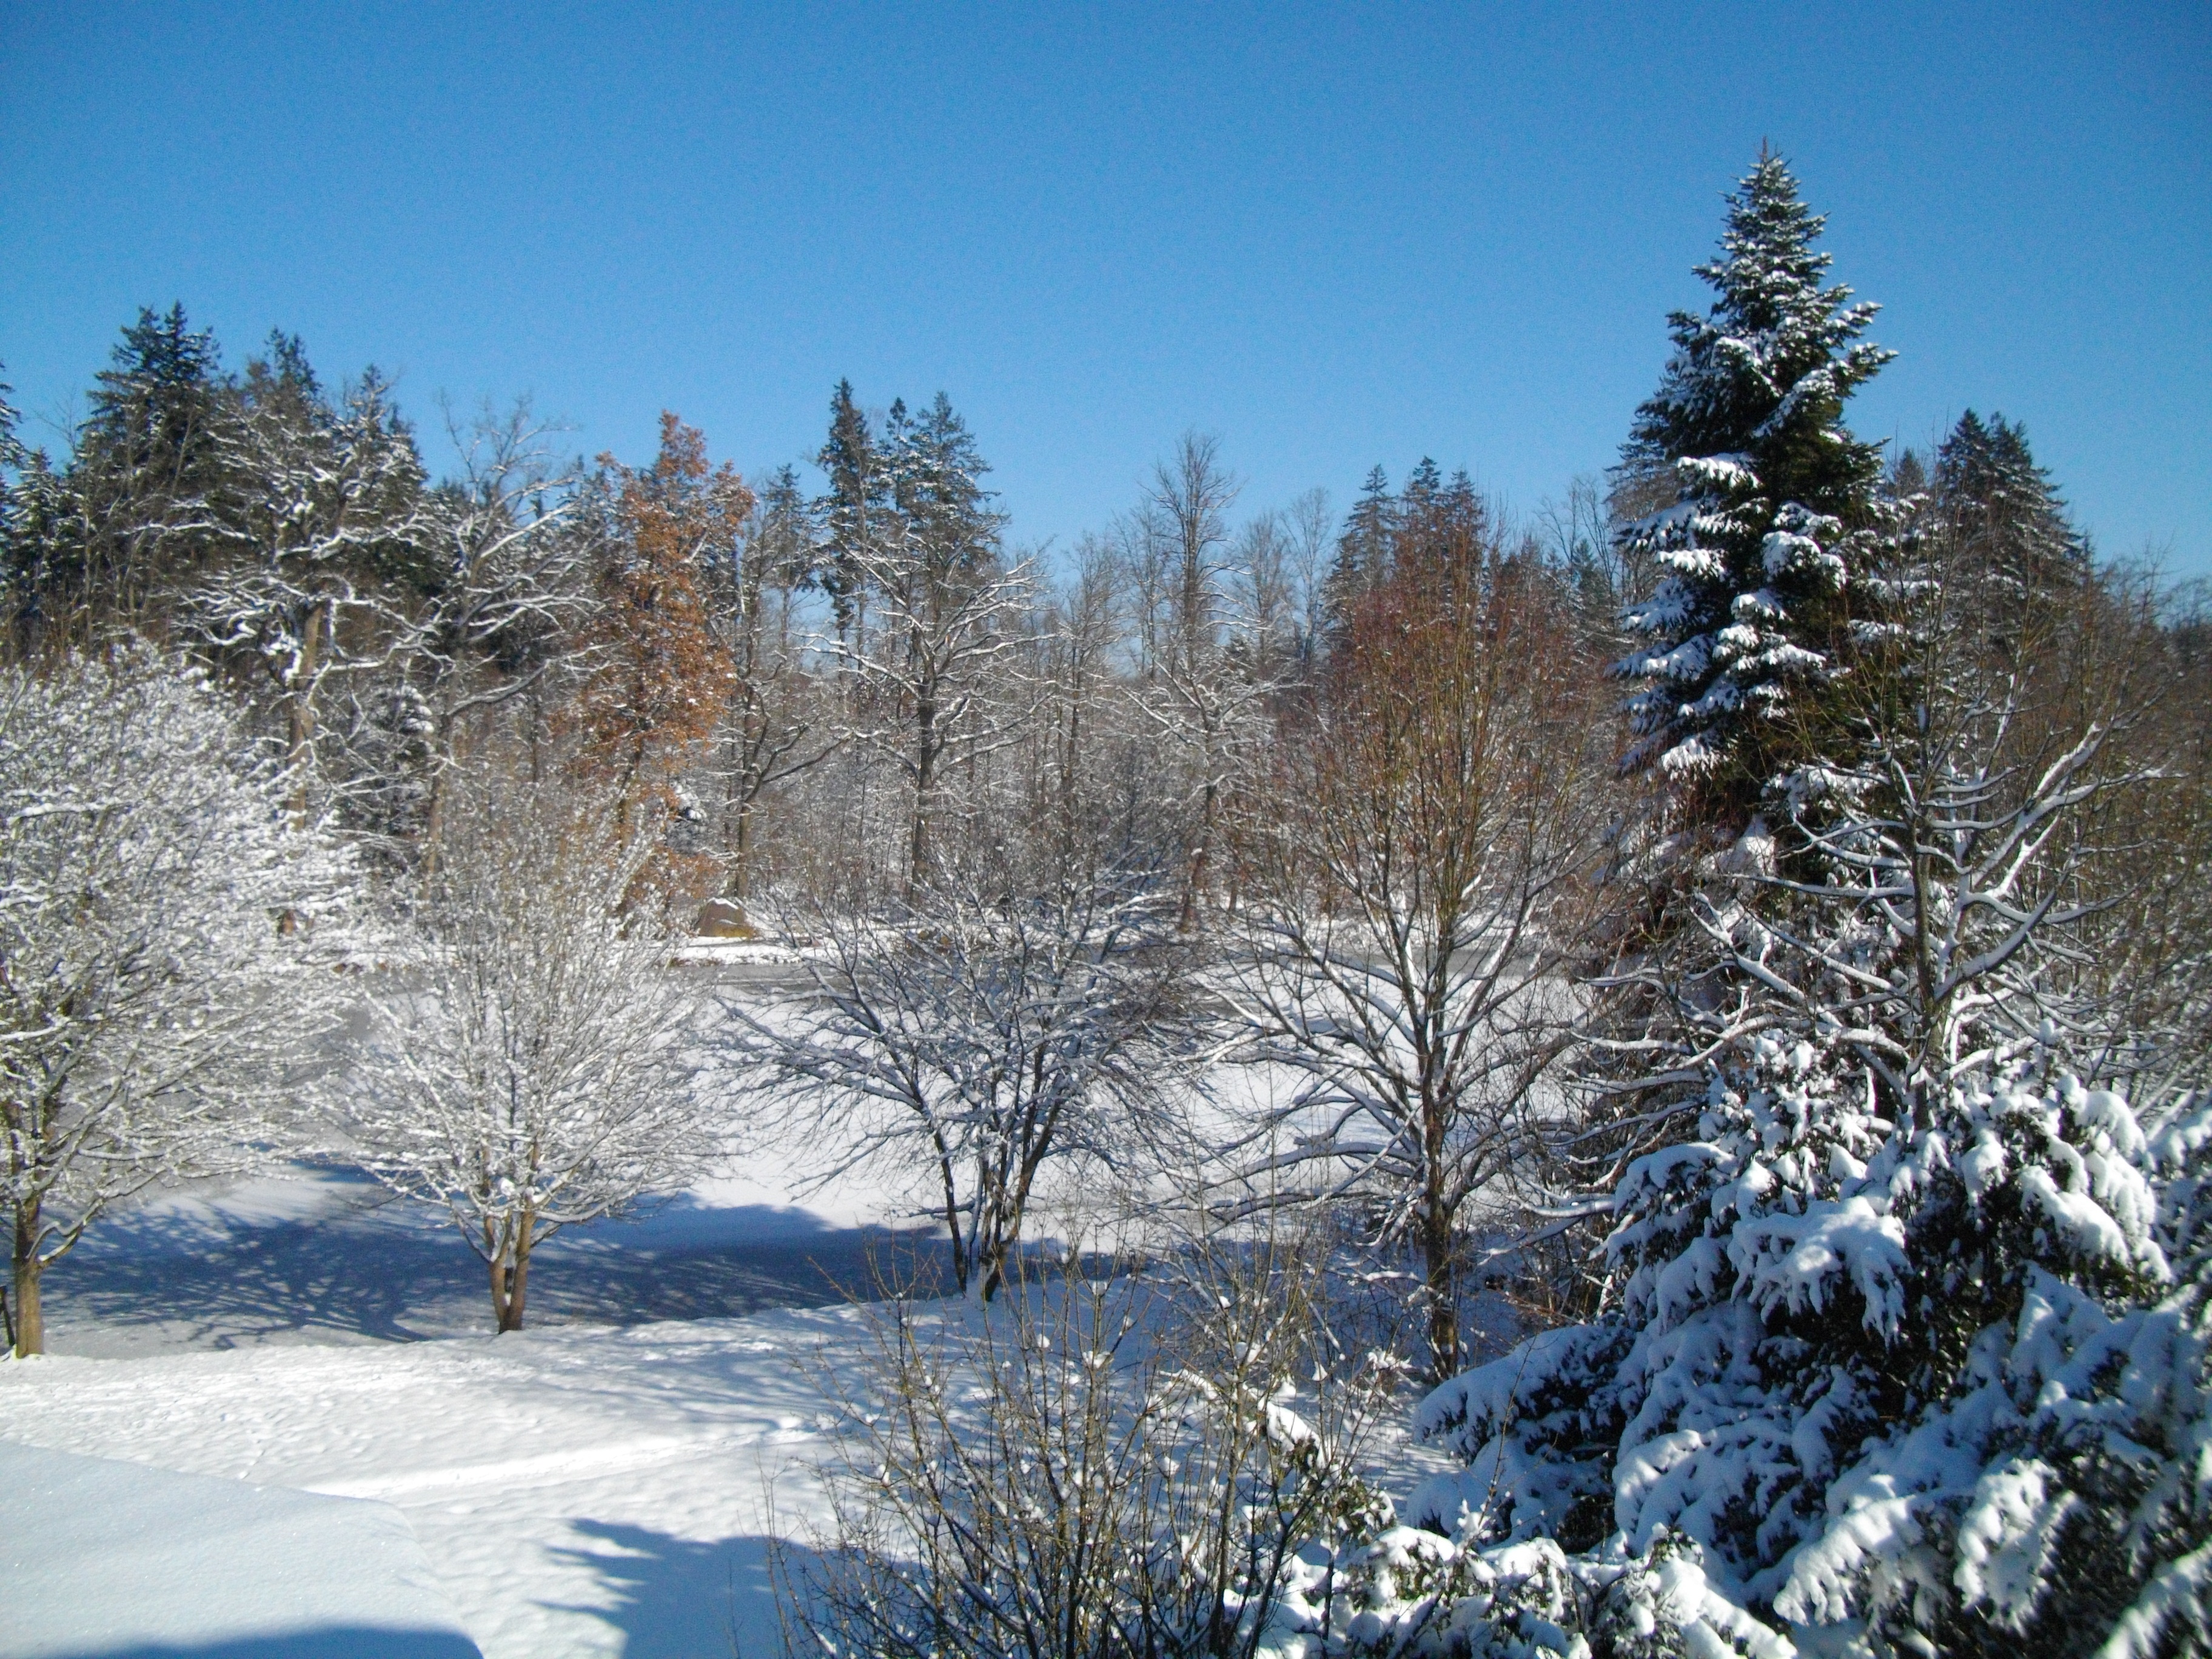
tree, forest, wilderness, mountain, snow, winter, frost, mountain range, weather, fir, season, ridge, spruce, ecosystem, freezing, biome, woody plant